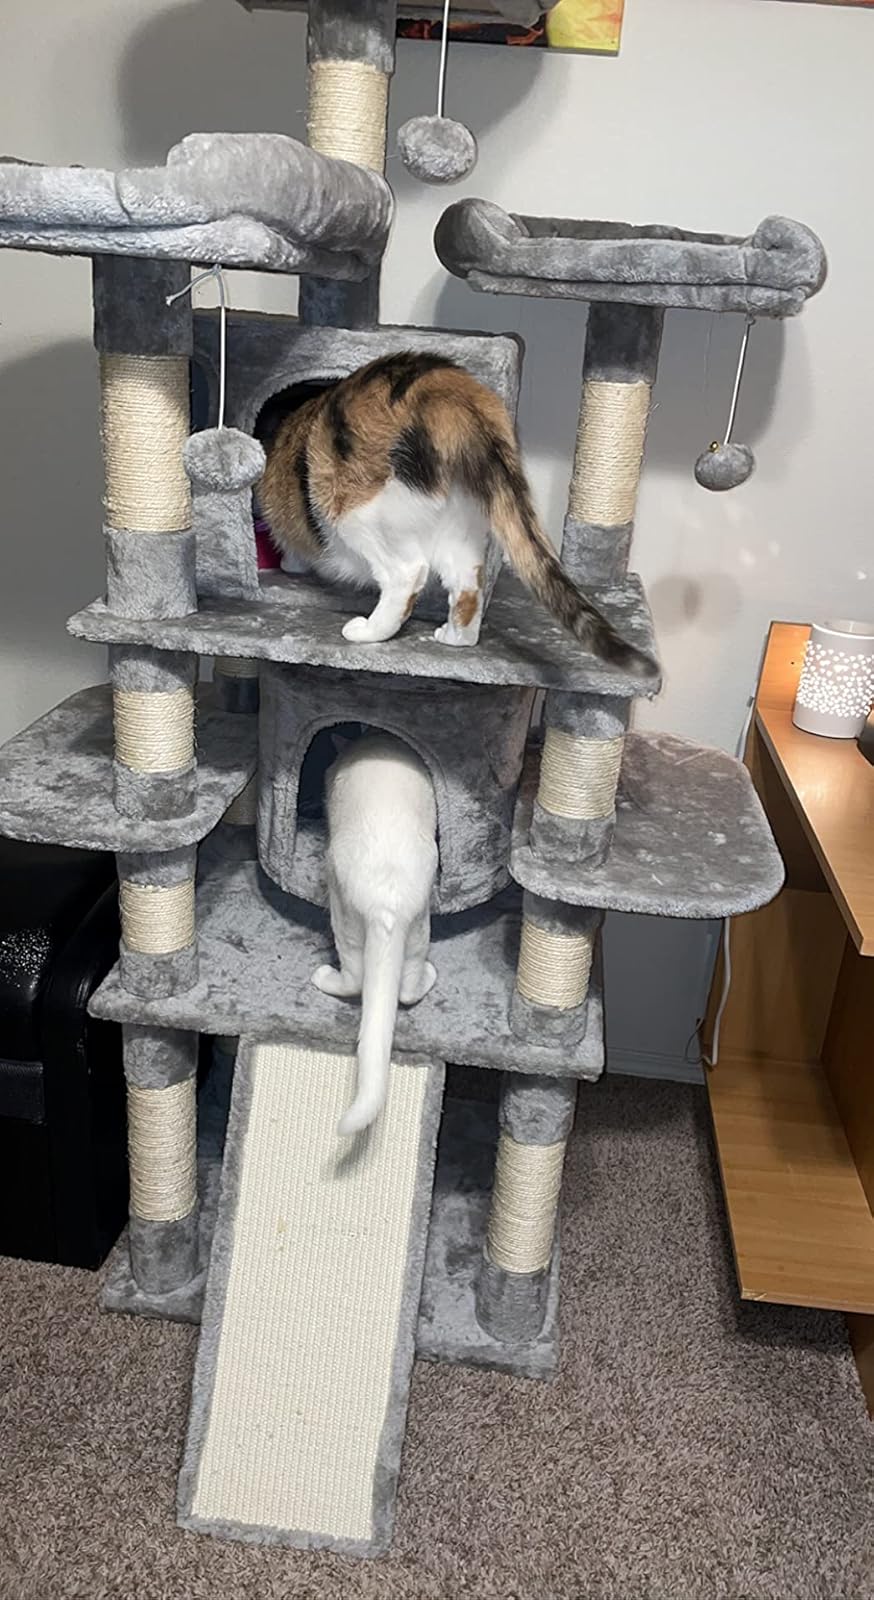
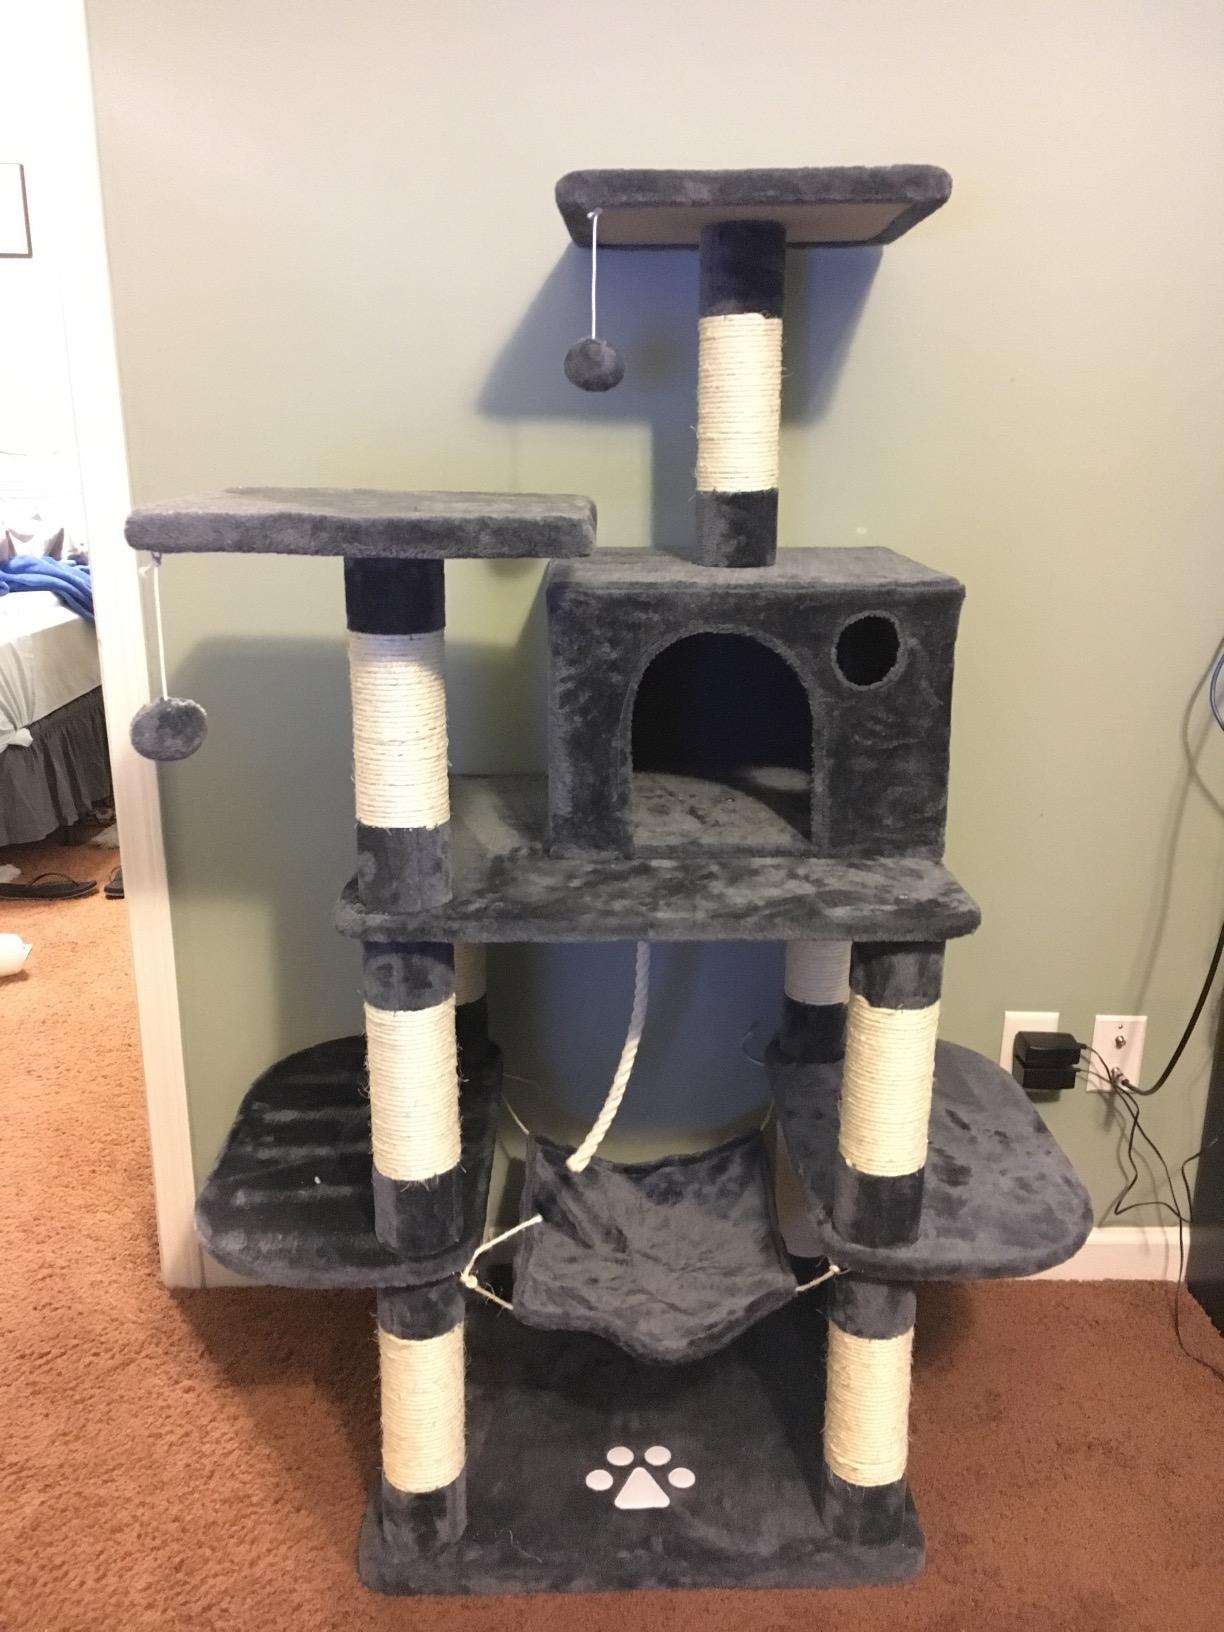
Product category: items_cat tree
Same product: no